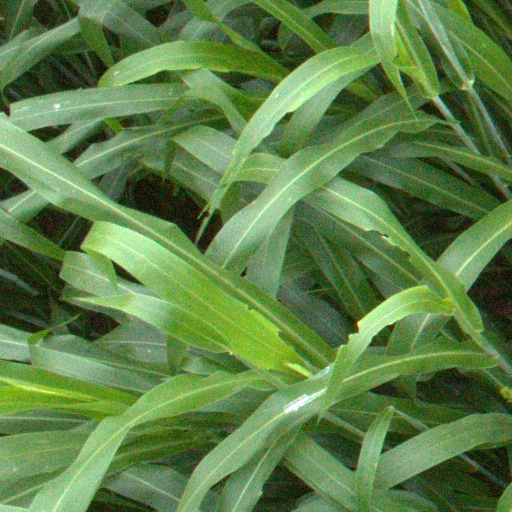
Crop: sorghum